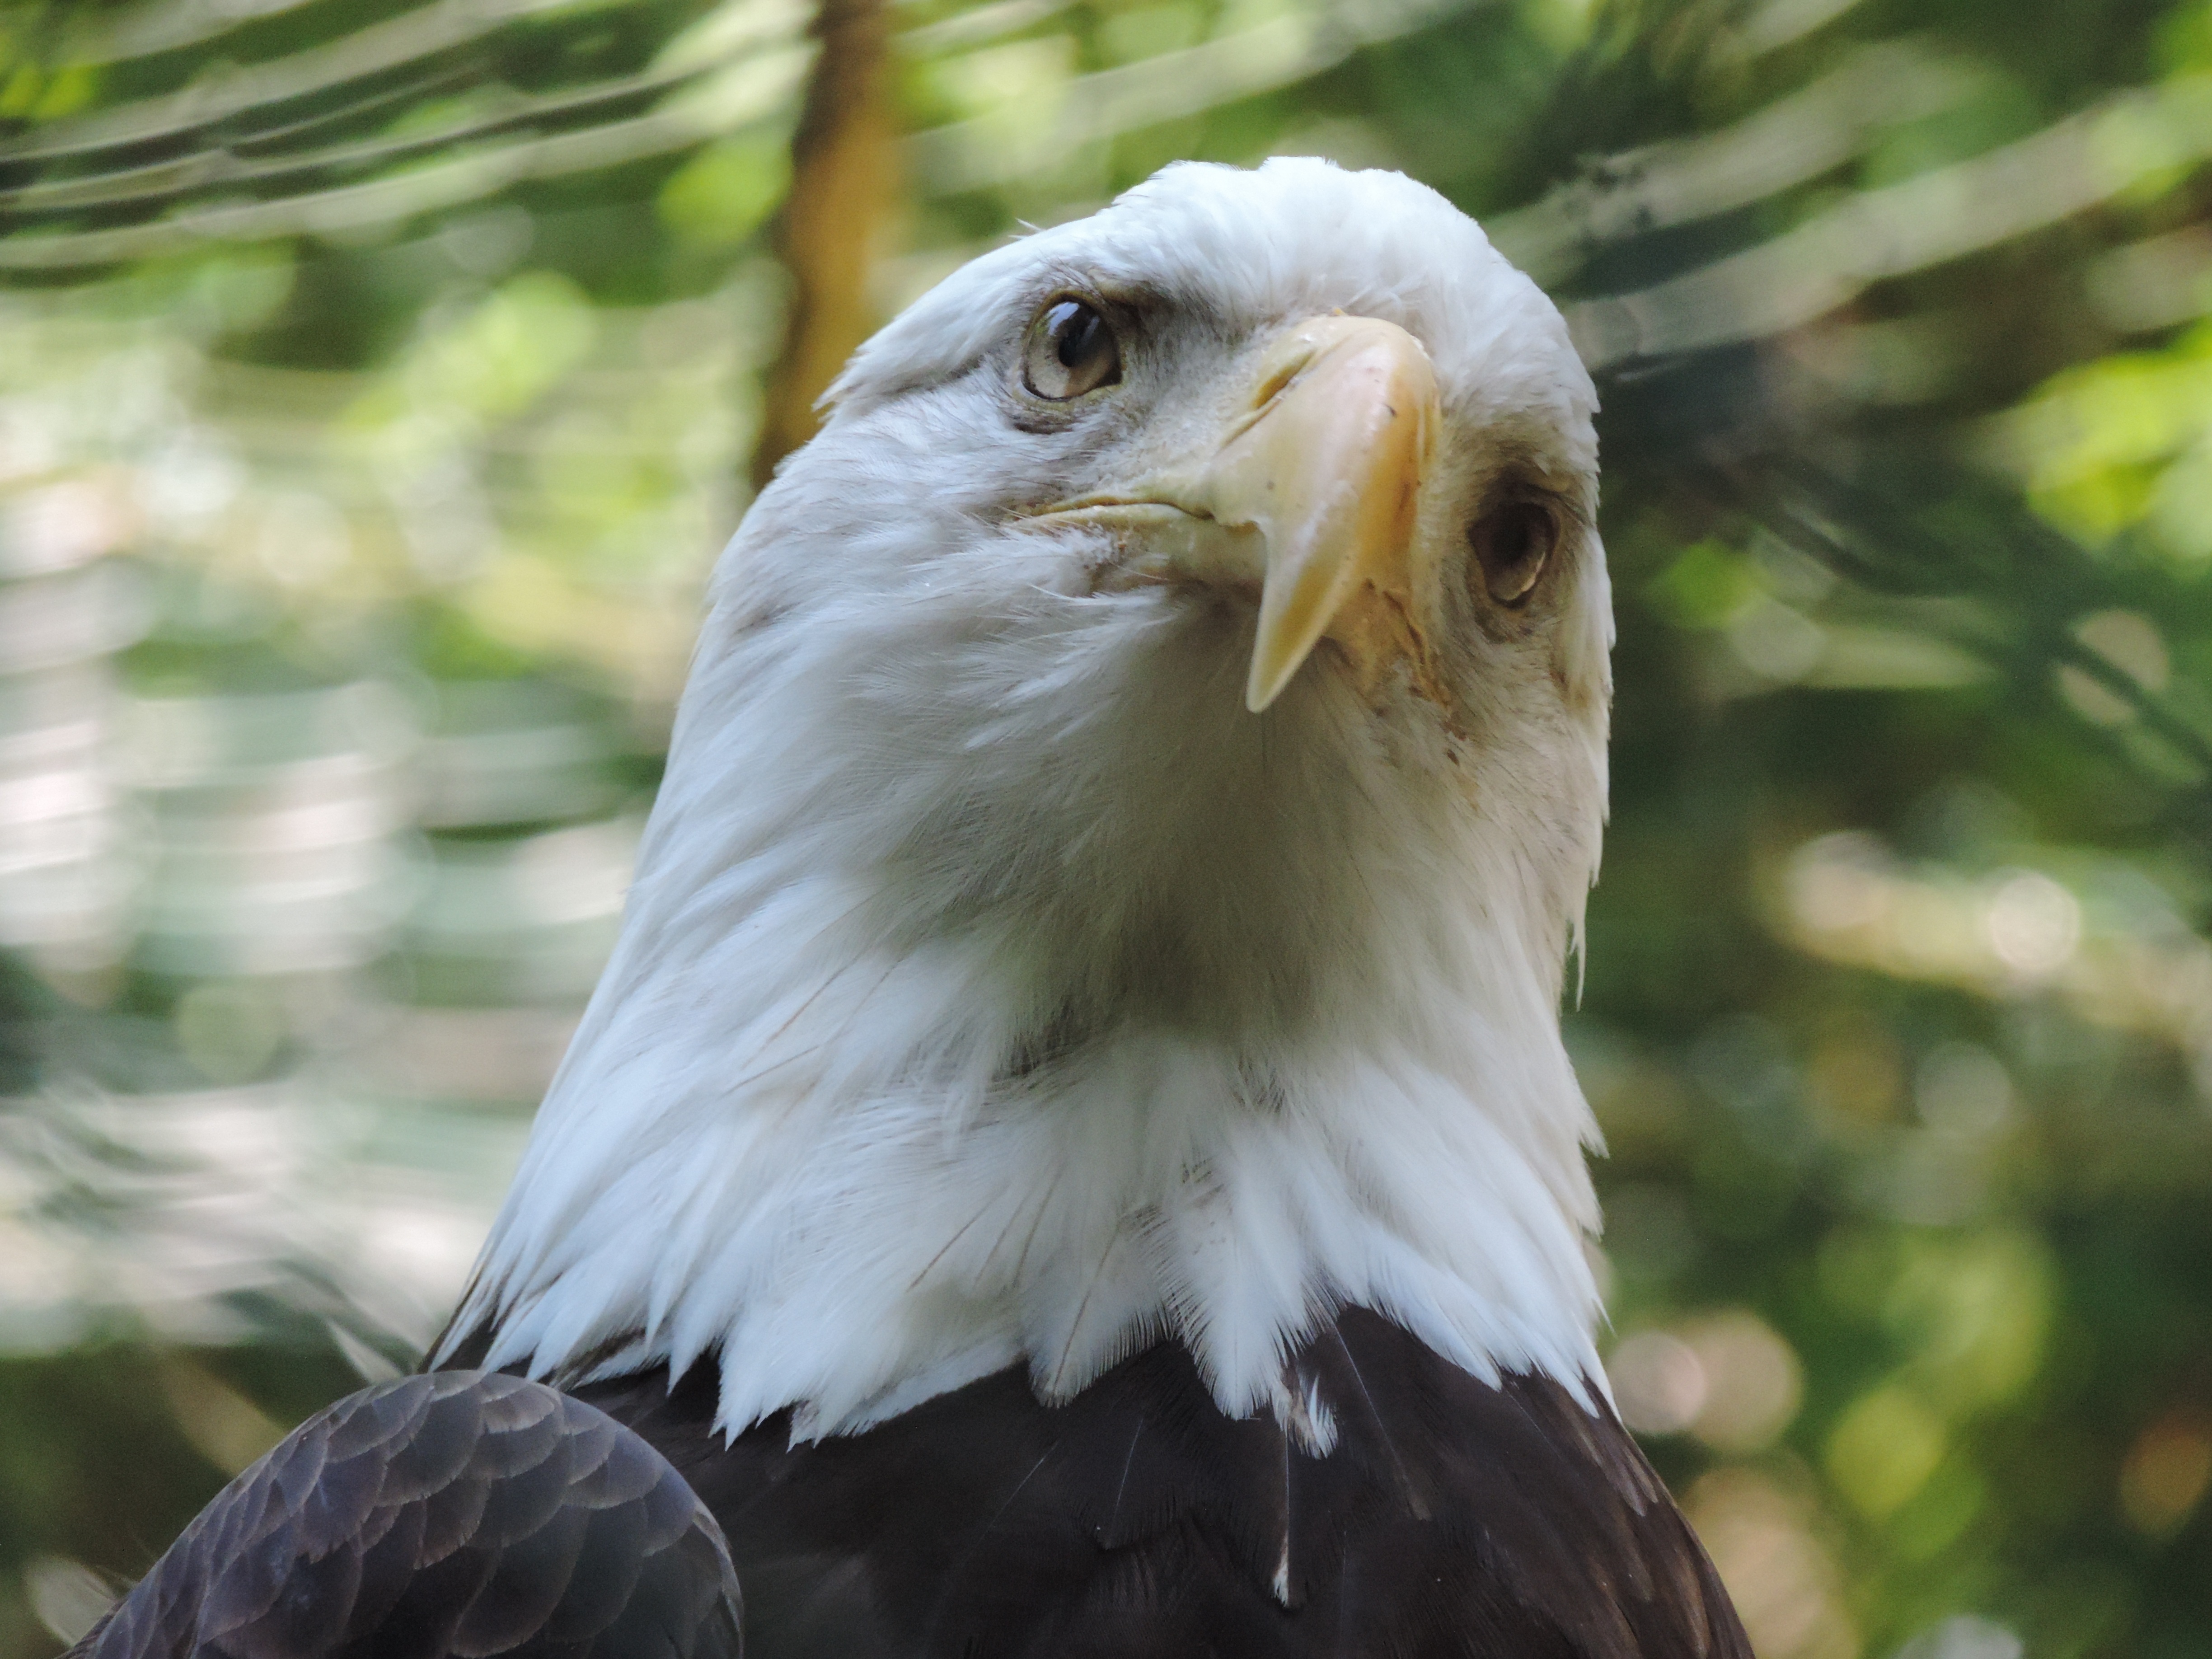
bird, wing, wildlife, zoo, beak, eagle, hawk, fauna, bird of prey, bald eagle, vertebrate, adler, white tailed eagle, accipitriformes